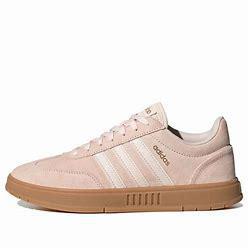
Brand: adidas
Model: neo Adidas NEO Gradas